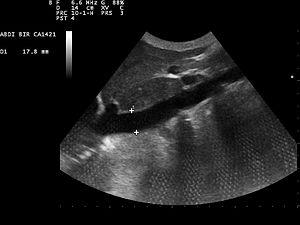
La veine cave inférieure est une veine large située principalement dans l'abdomen, issue de la réunion des deux veines iliaques communes et qui s'ouvre dans l'atrium droit du cœur. Elle draine la partie du corps située sous le diaphragme, c'est-à-dire les membres inférieurs, le périnée, le pelvis et l'abdomen. Elle est anastomosée avec la veine cave supérieure via le système de la veine azygos et les plexus veineux près de la moelle épinière.